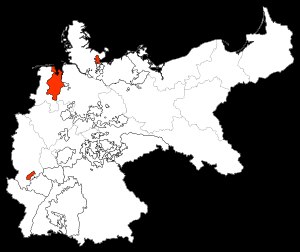
Hertugdømmet Oldenborg (1777-1829)
Hertugdømmet Oldenborgs placering i Det Tyske Rige
Hertugdømmet Oldenborg var stat i det nordvestlige Tyskland. Hertugdømmet blev oprettet i 1777 og nedlagt i 1829.